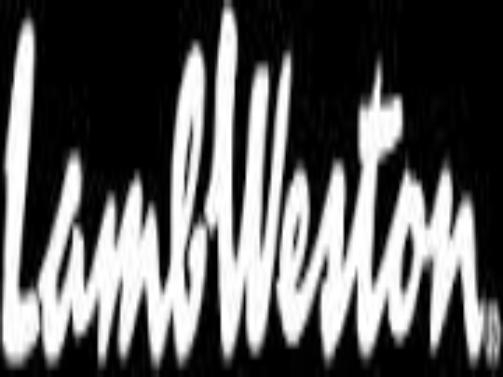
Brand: Lamb Weston
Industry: Food